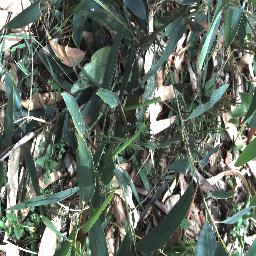
Label: negative